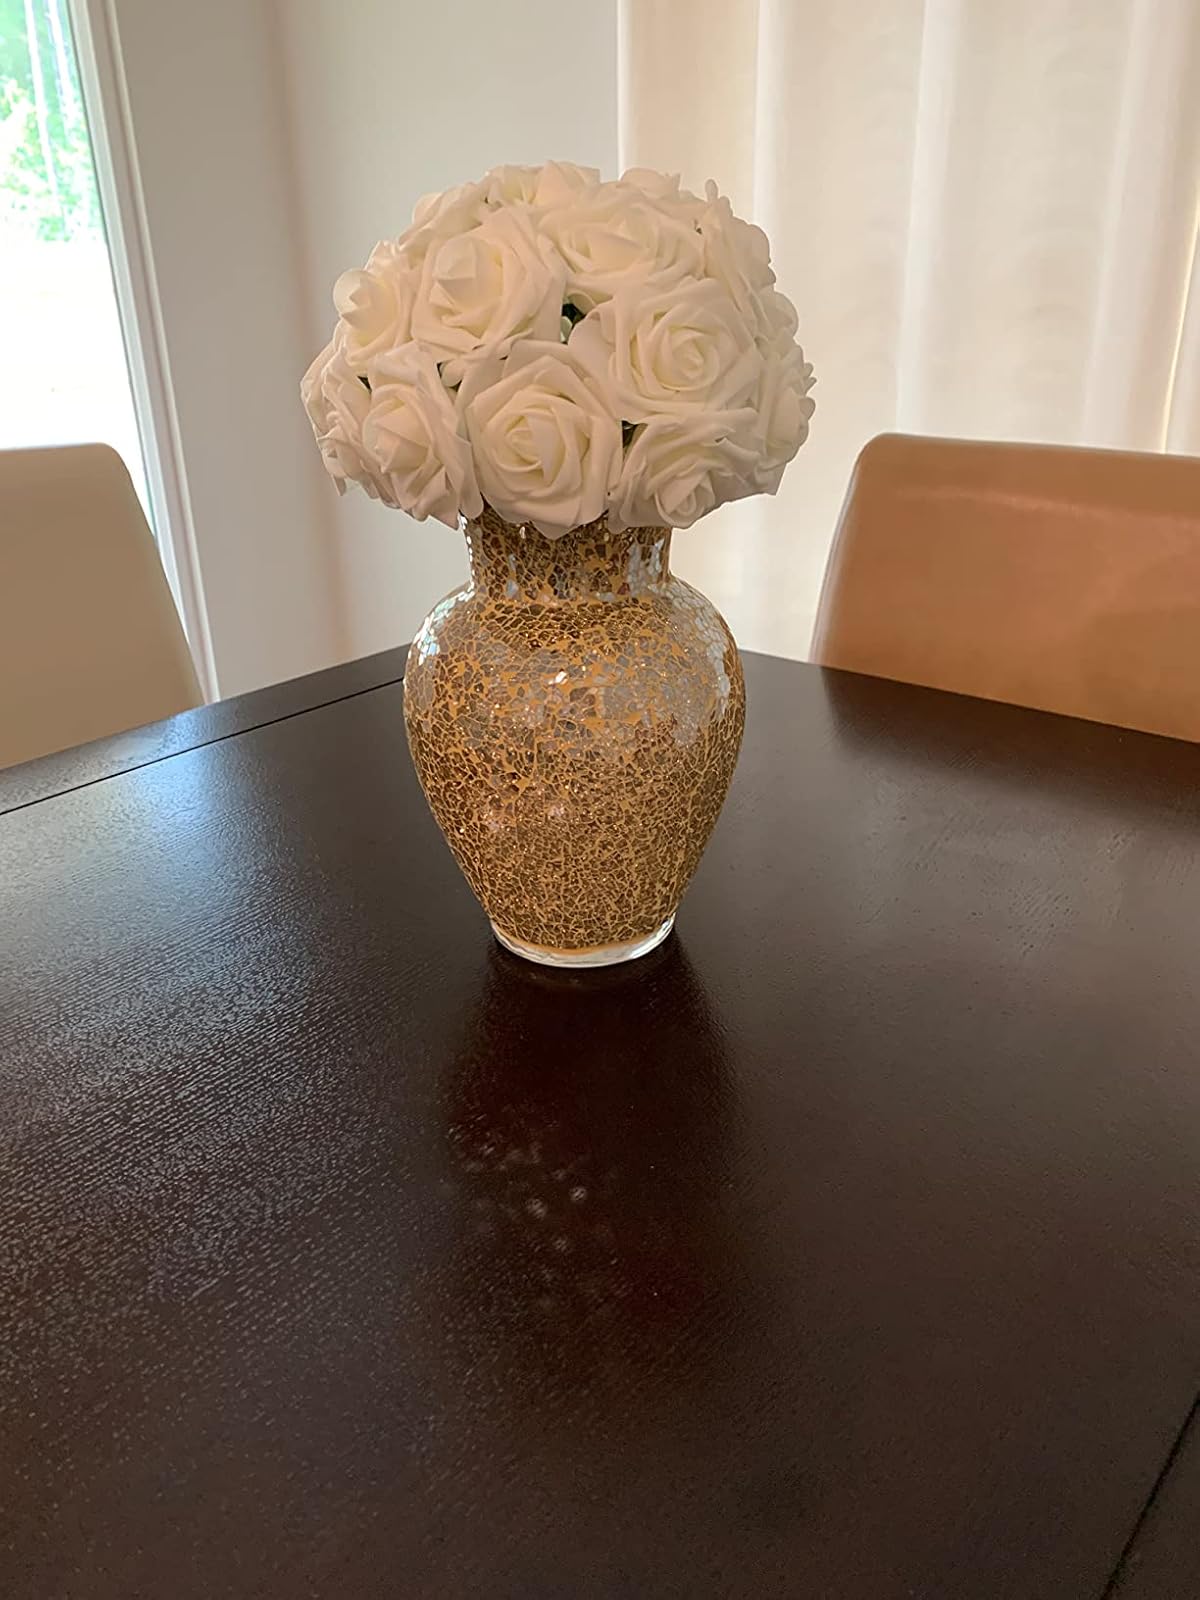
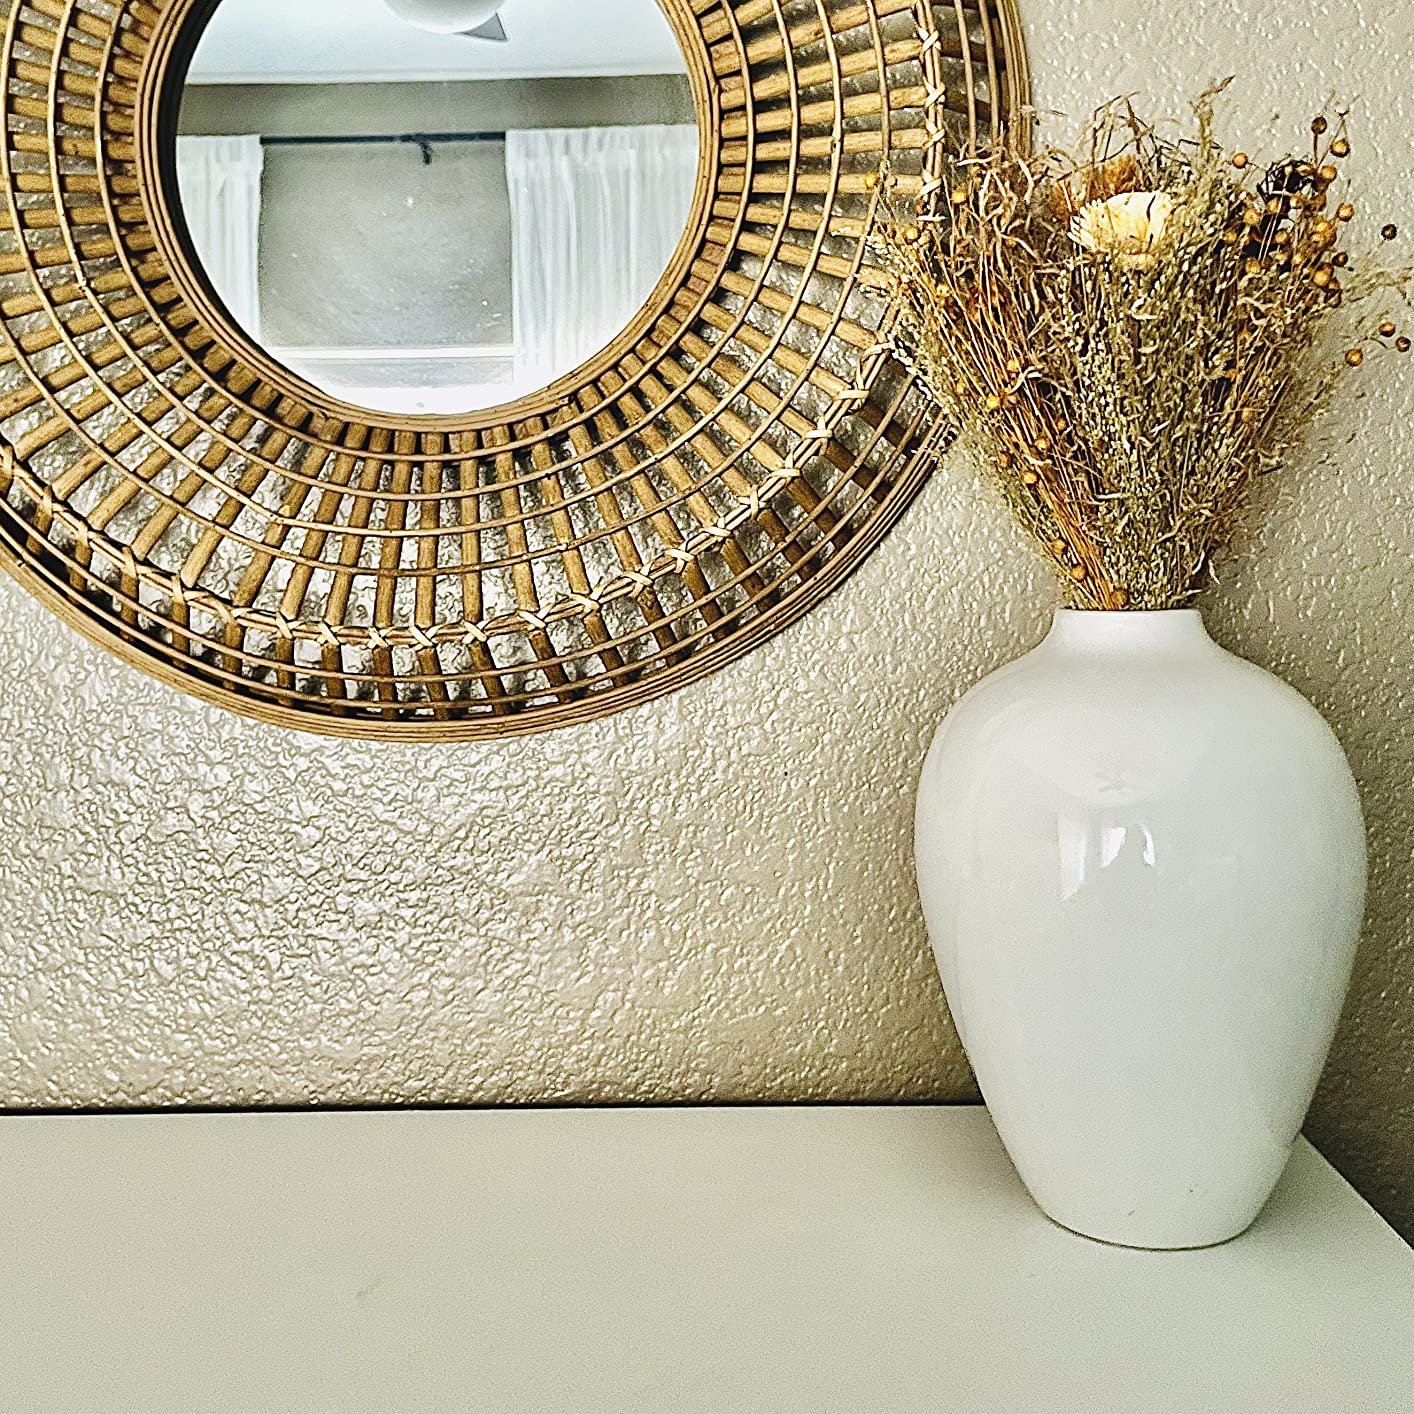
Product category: vase
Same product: no